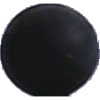
Label: blue_grape